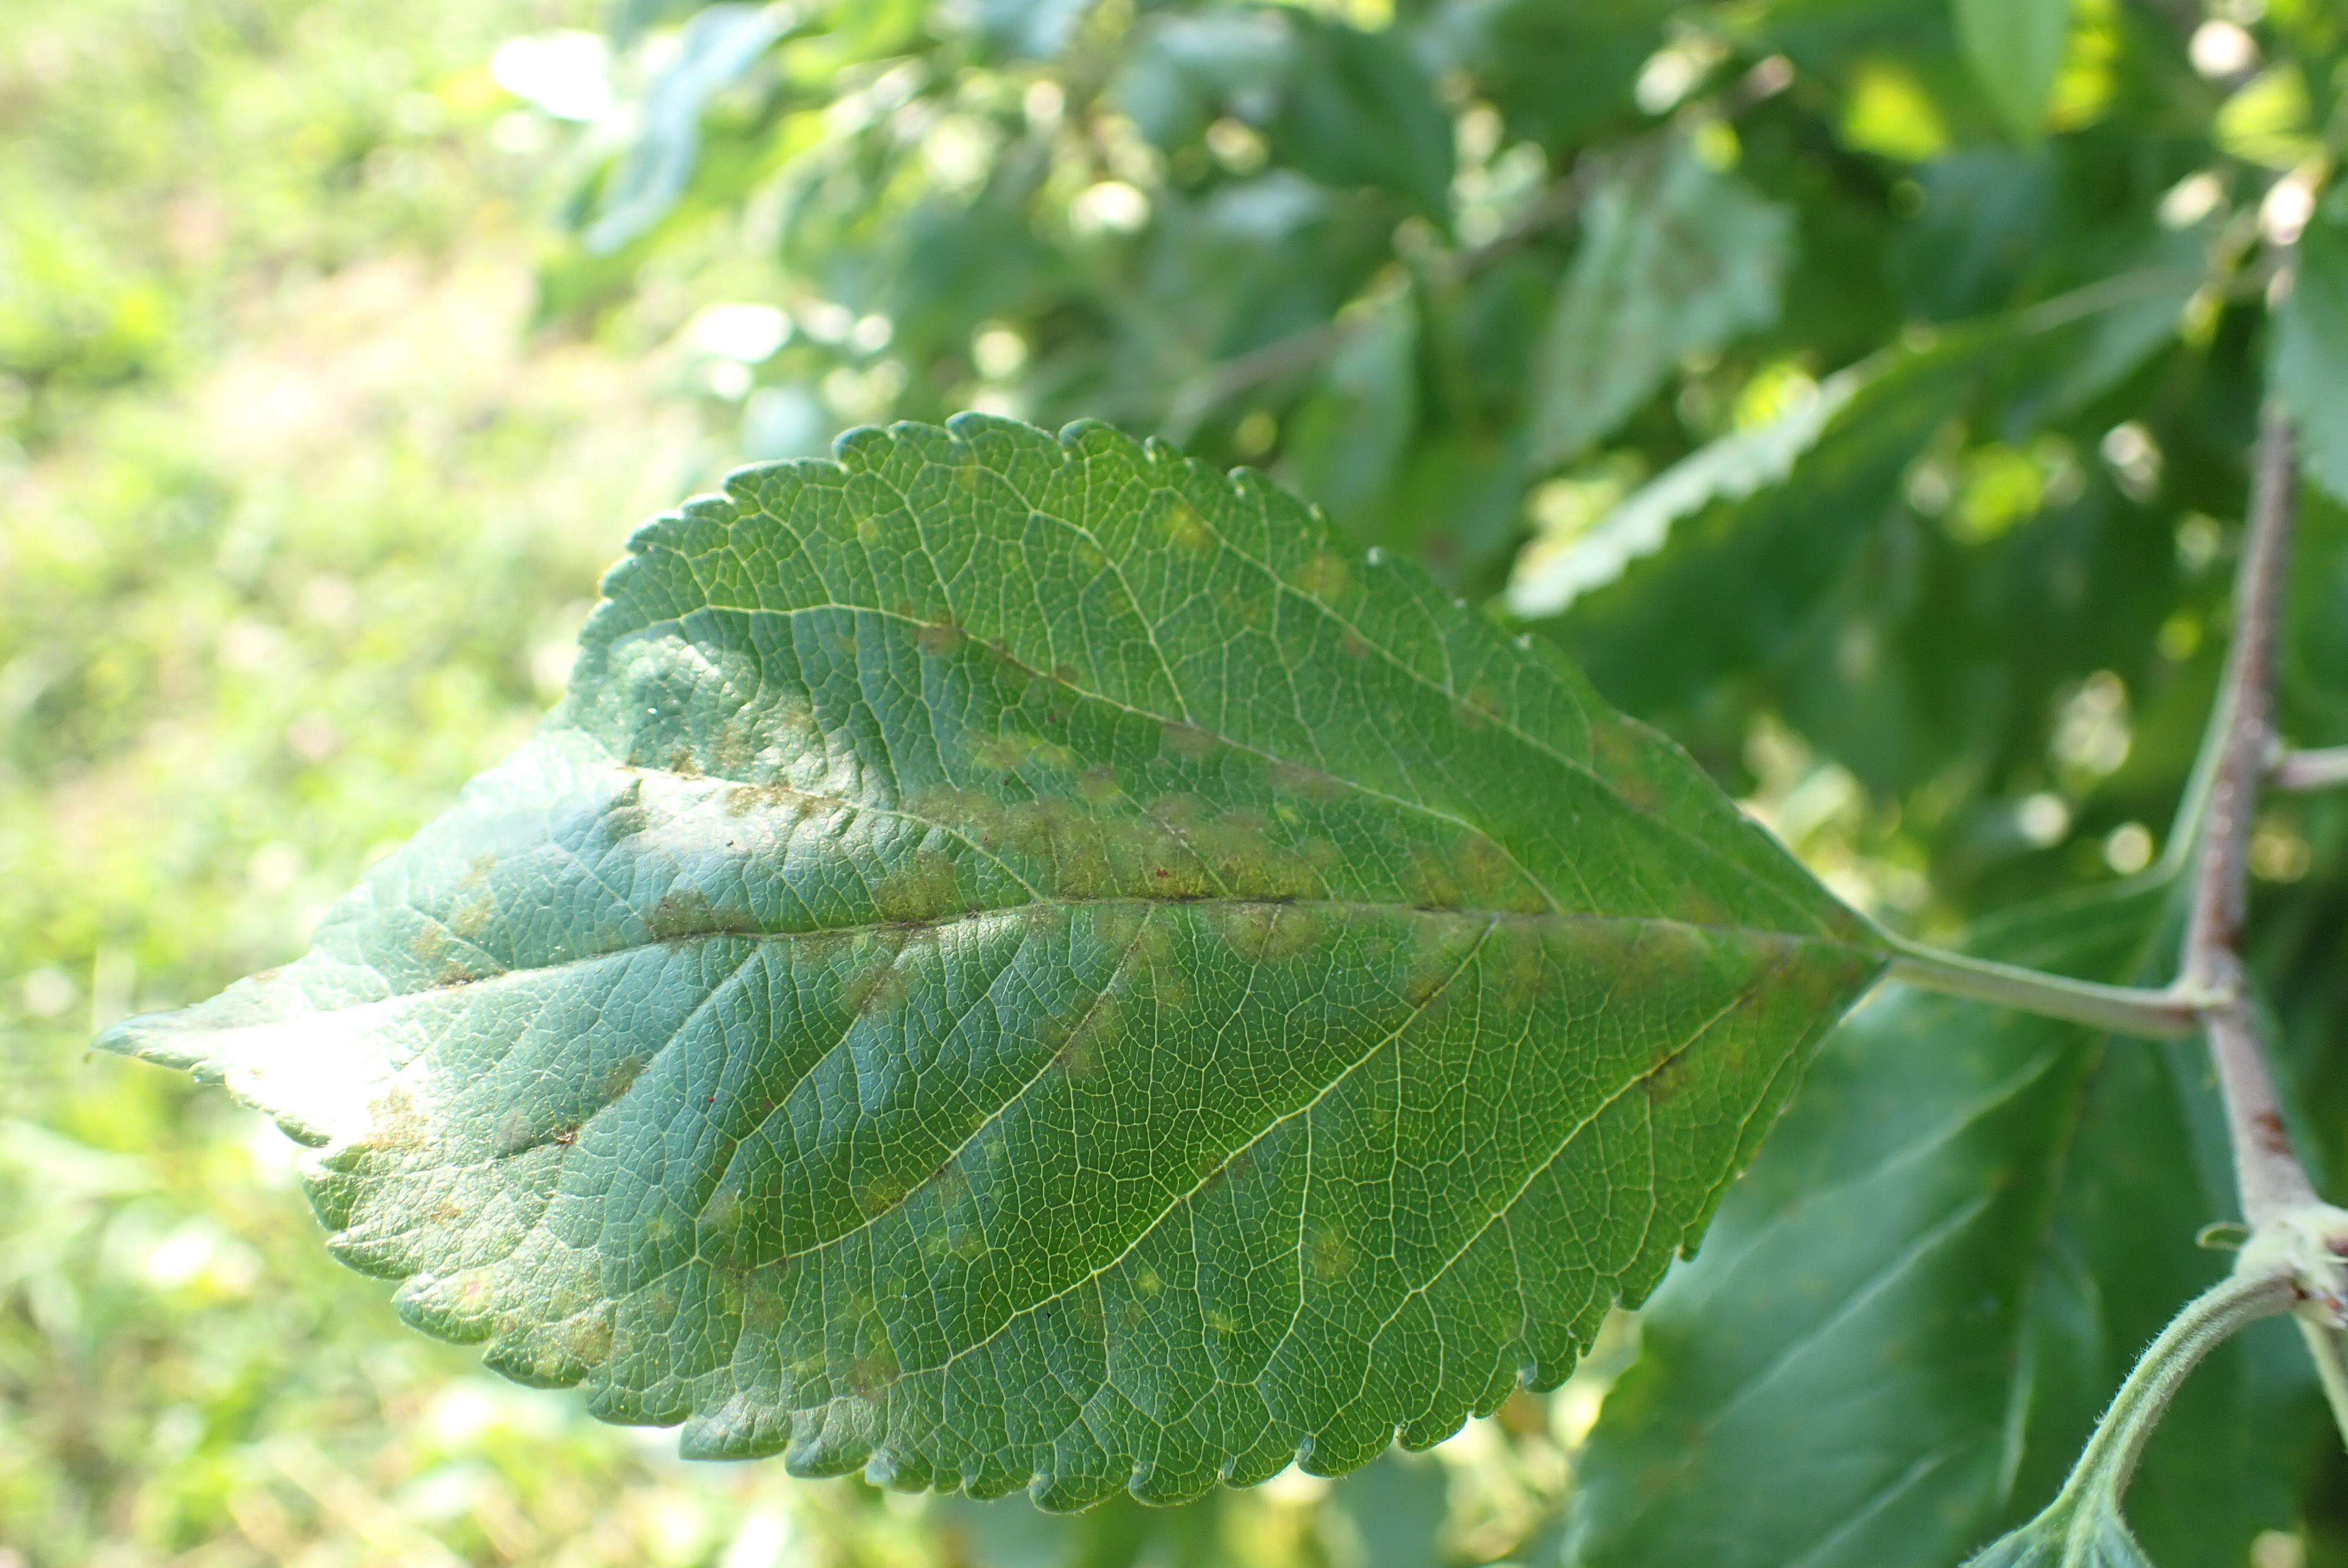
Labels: scab